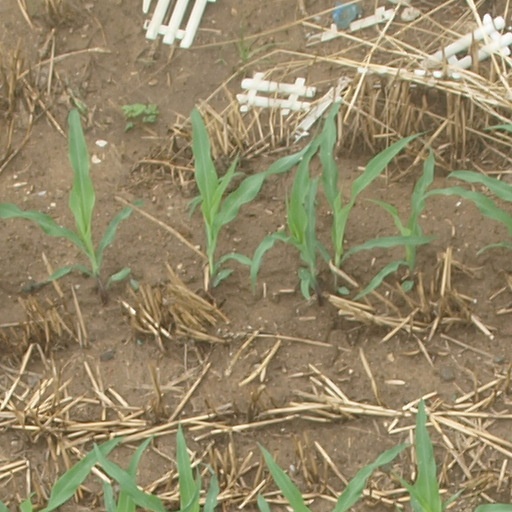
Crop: maize; corn